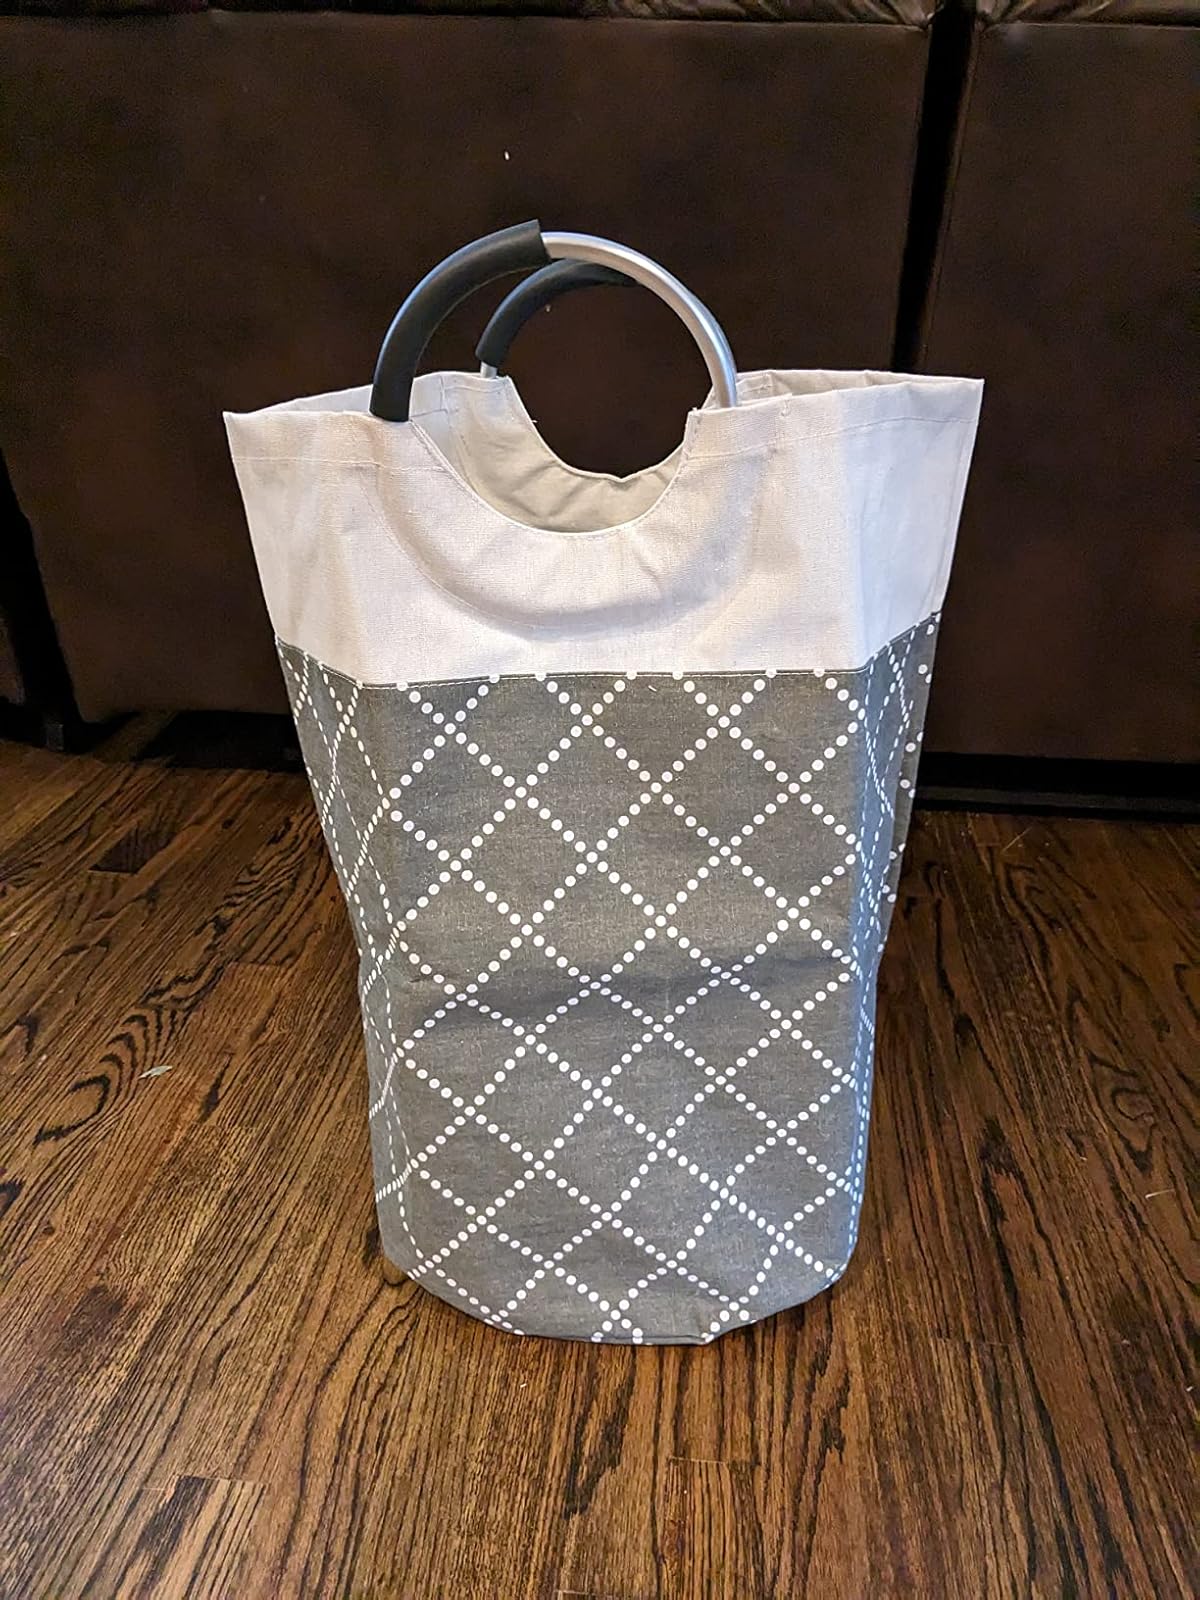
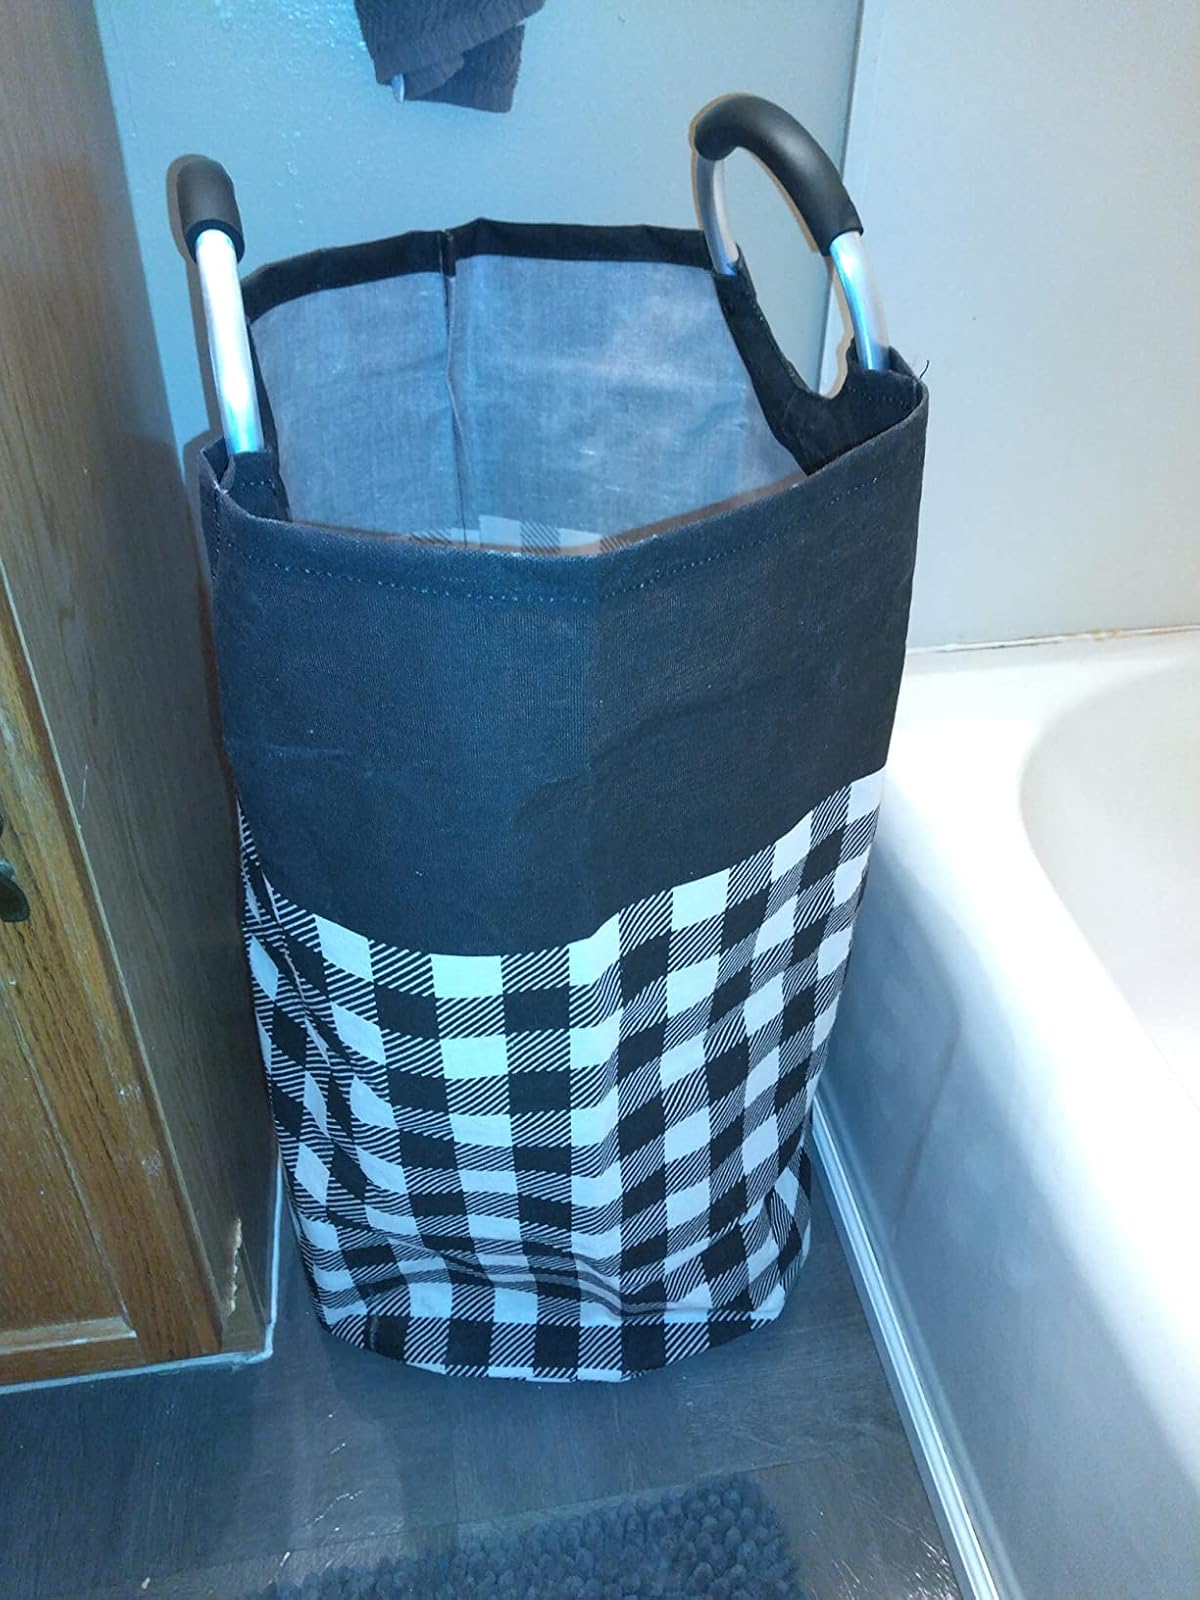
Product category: items_hamper
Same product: no